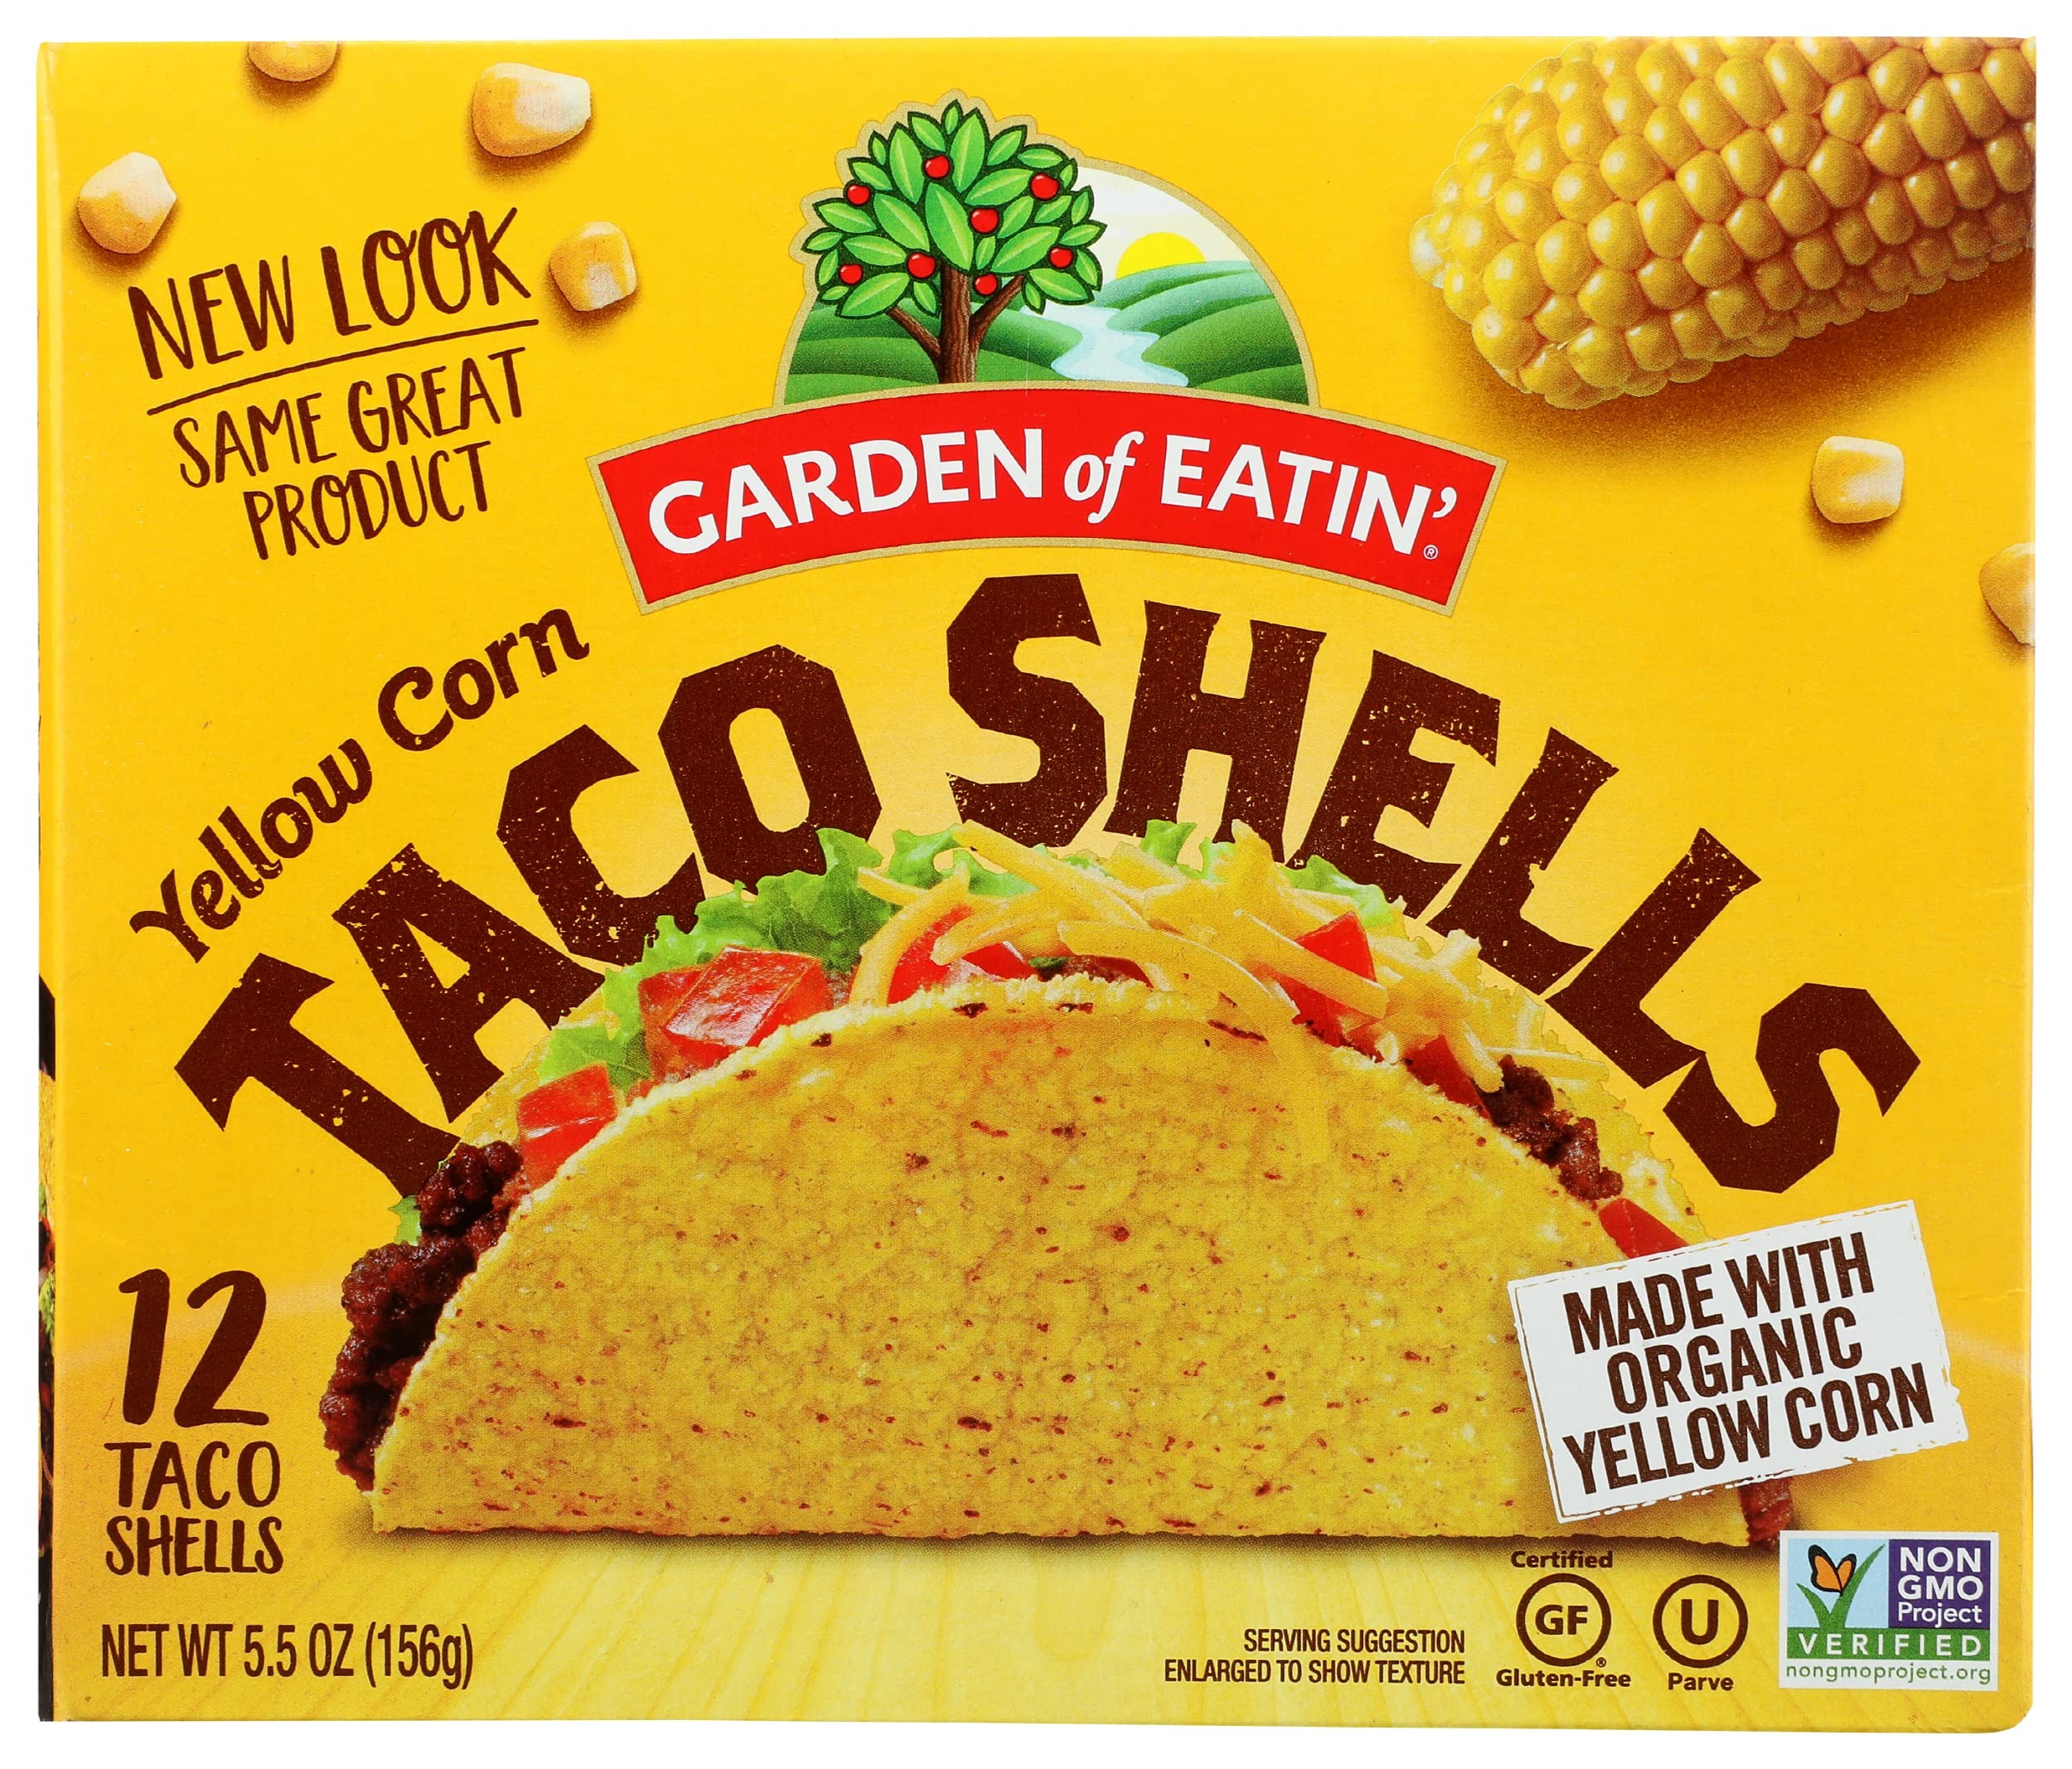
Item Name: Garden of Eatin Yellow Corn Taco Shells, Gluten Free & Non-GMO, 12 Taco Shells, 5.5 Oz (Pack of 12)
Bullet Point: Garden of Eatin Yellow Corn Taco Shells, Gluten Free & Non-GMO, 12 Taco Shells, 5.5 Oz (Pack of 12)
Value: 66.0
Unit: Ounce

Price: 51.895